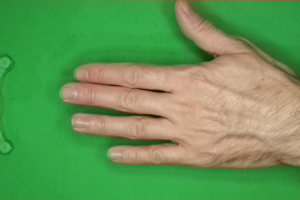
Label: paper